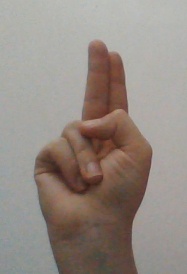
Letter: taa